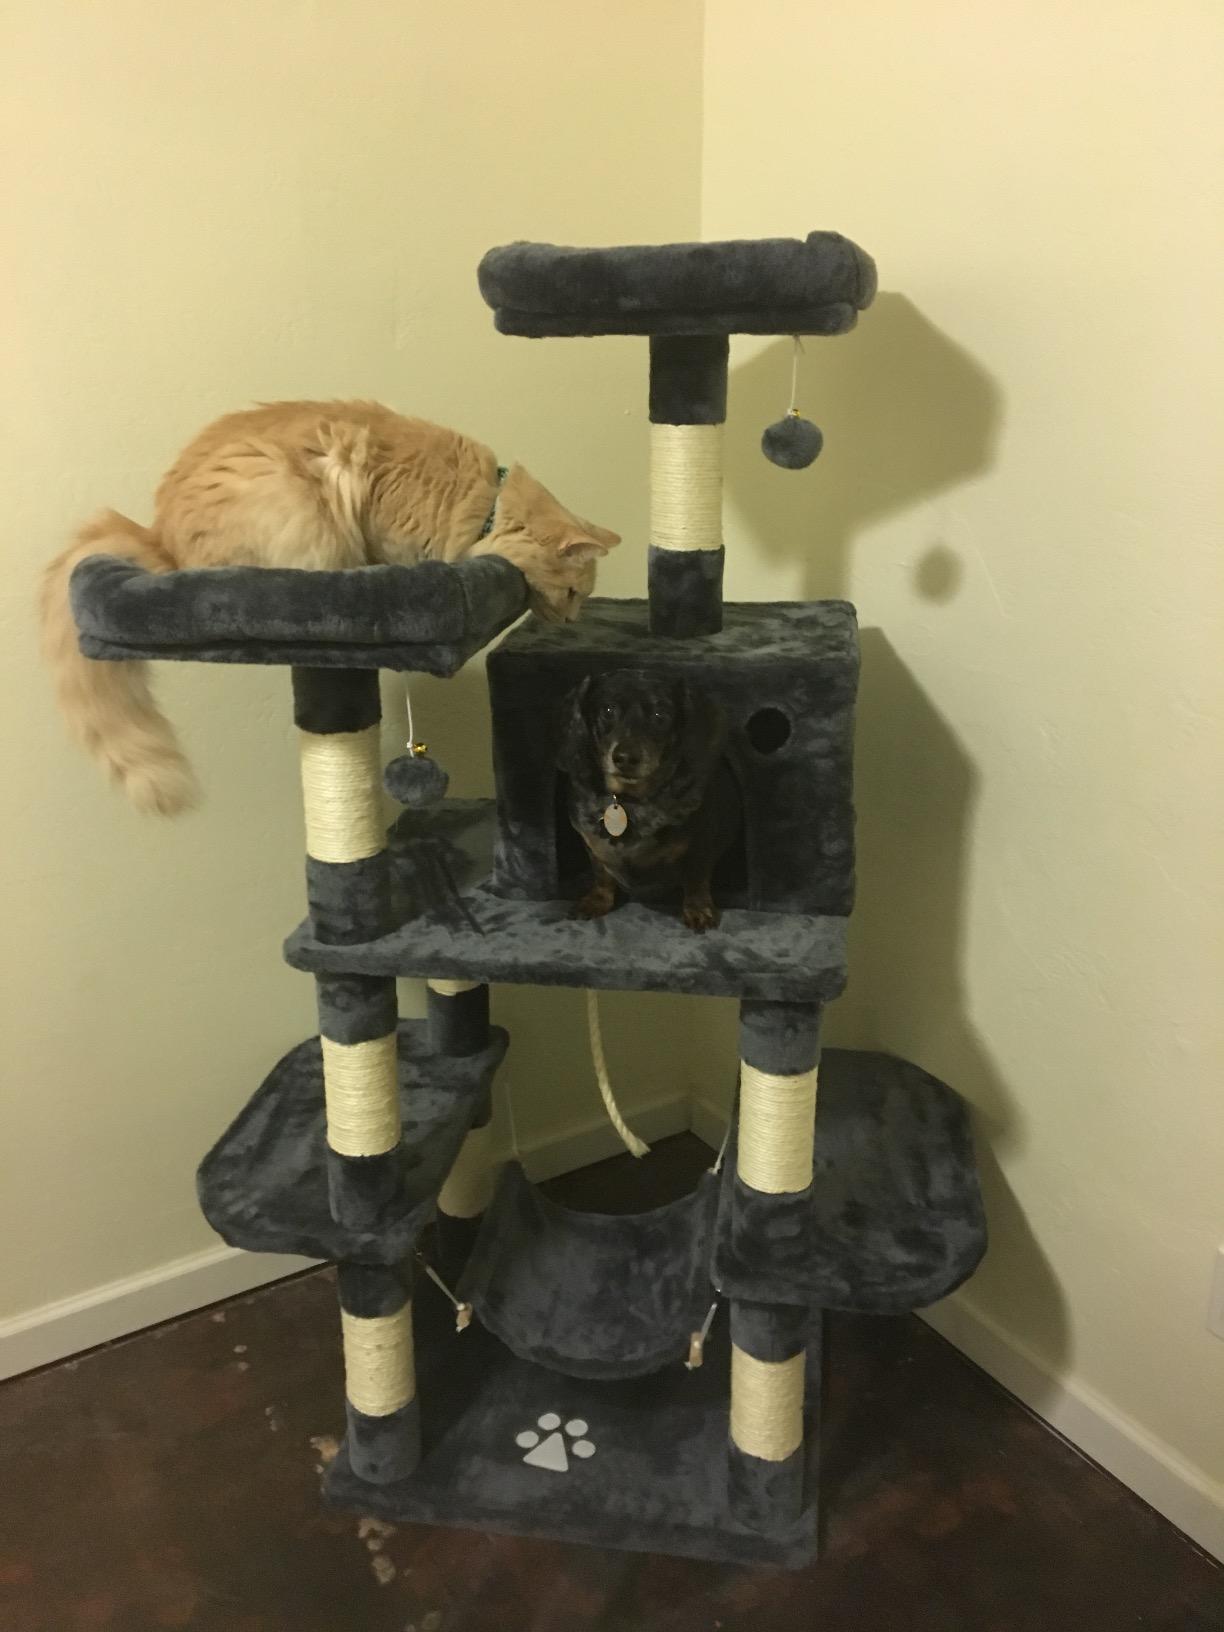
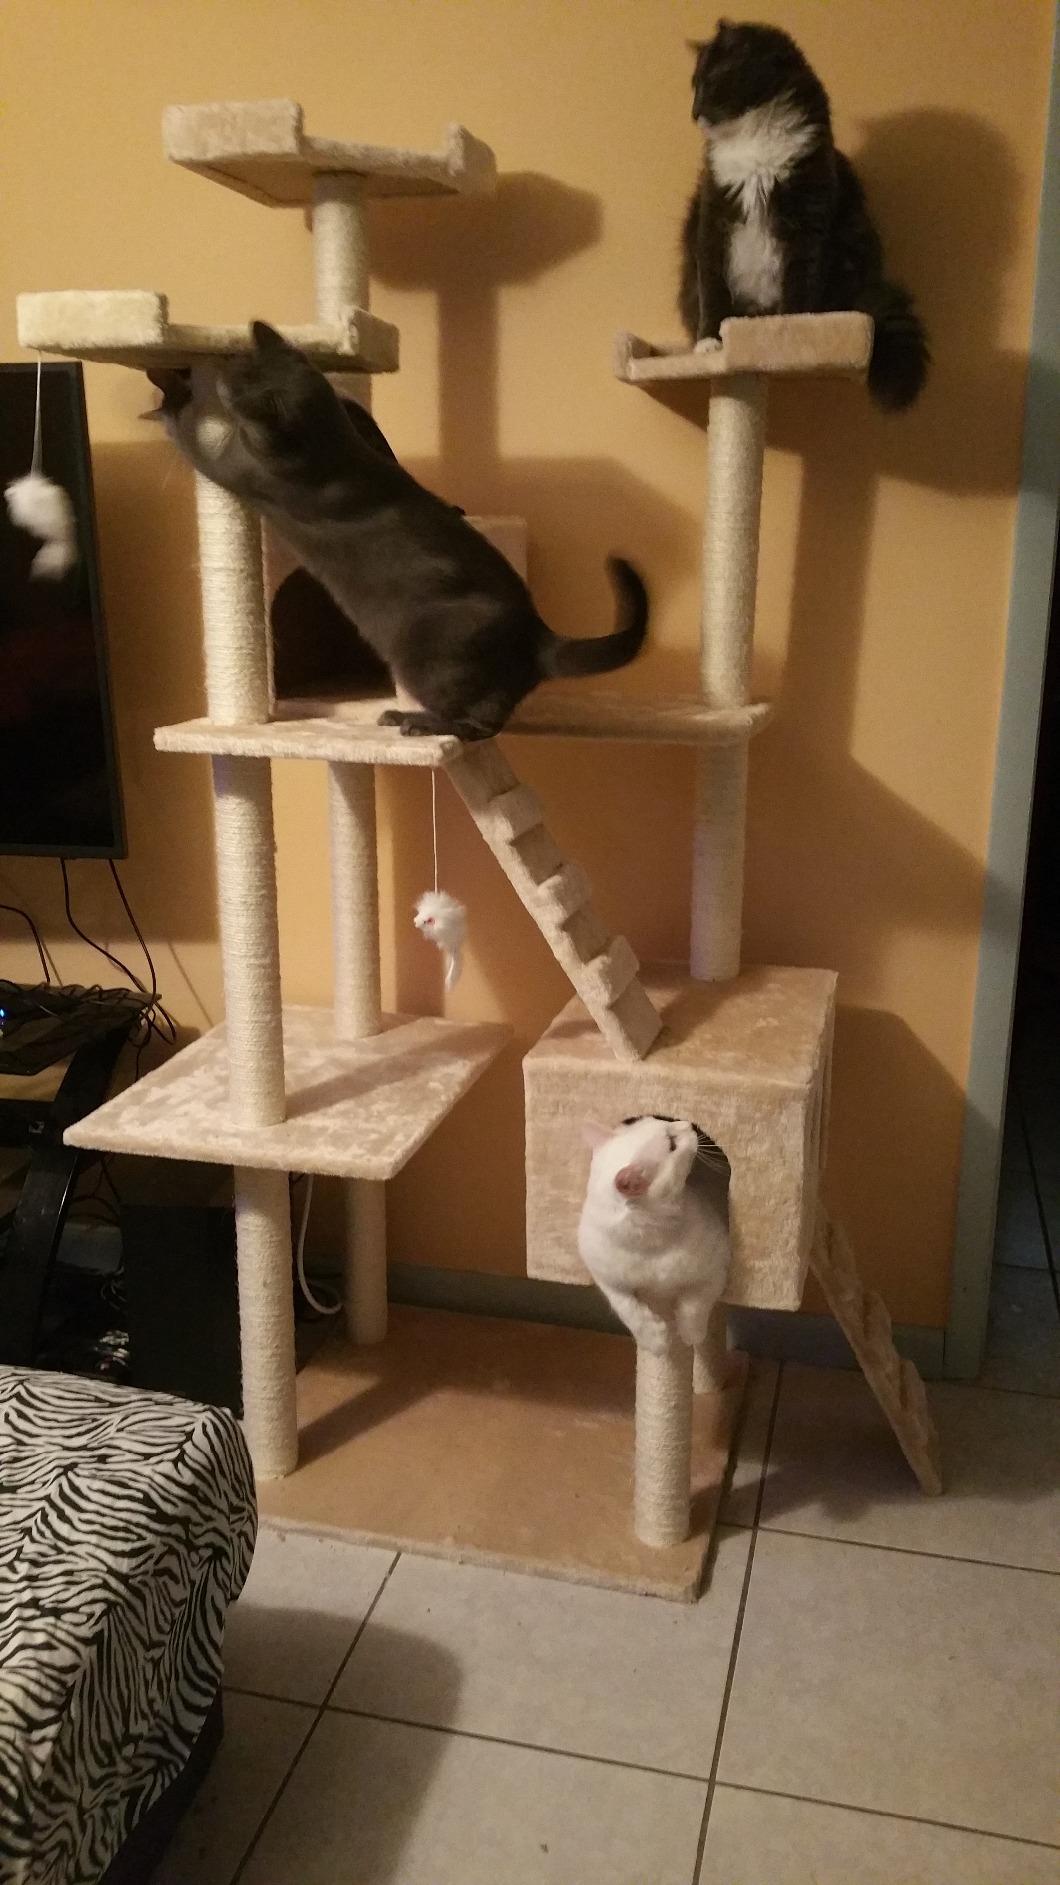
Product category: items_cat tree
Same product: no